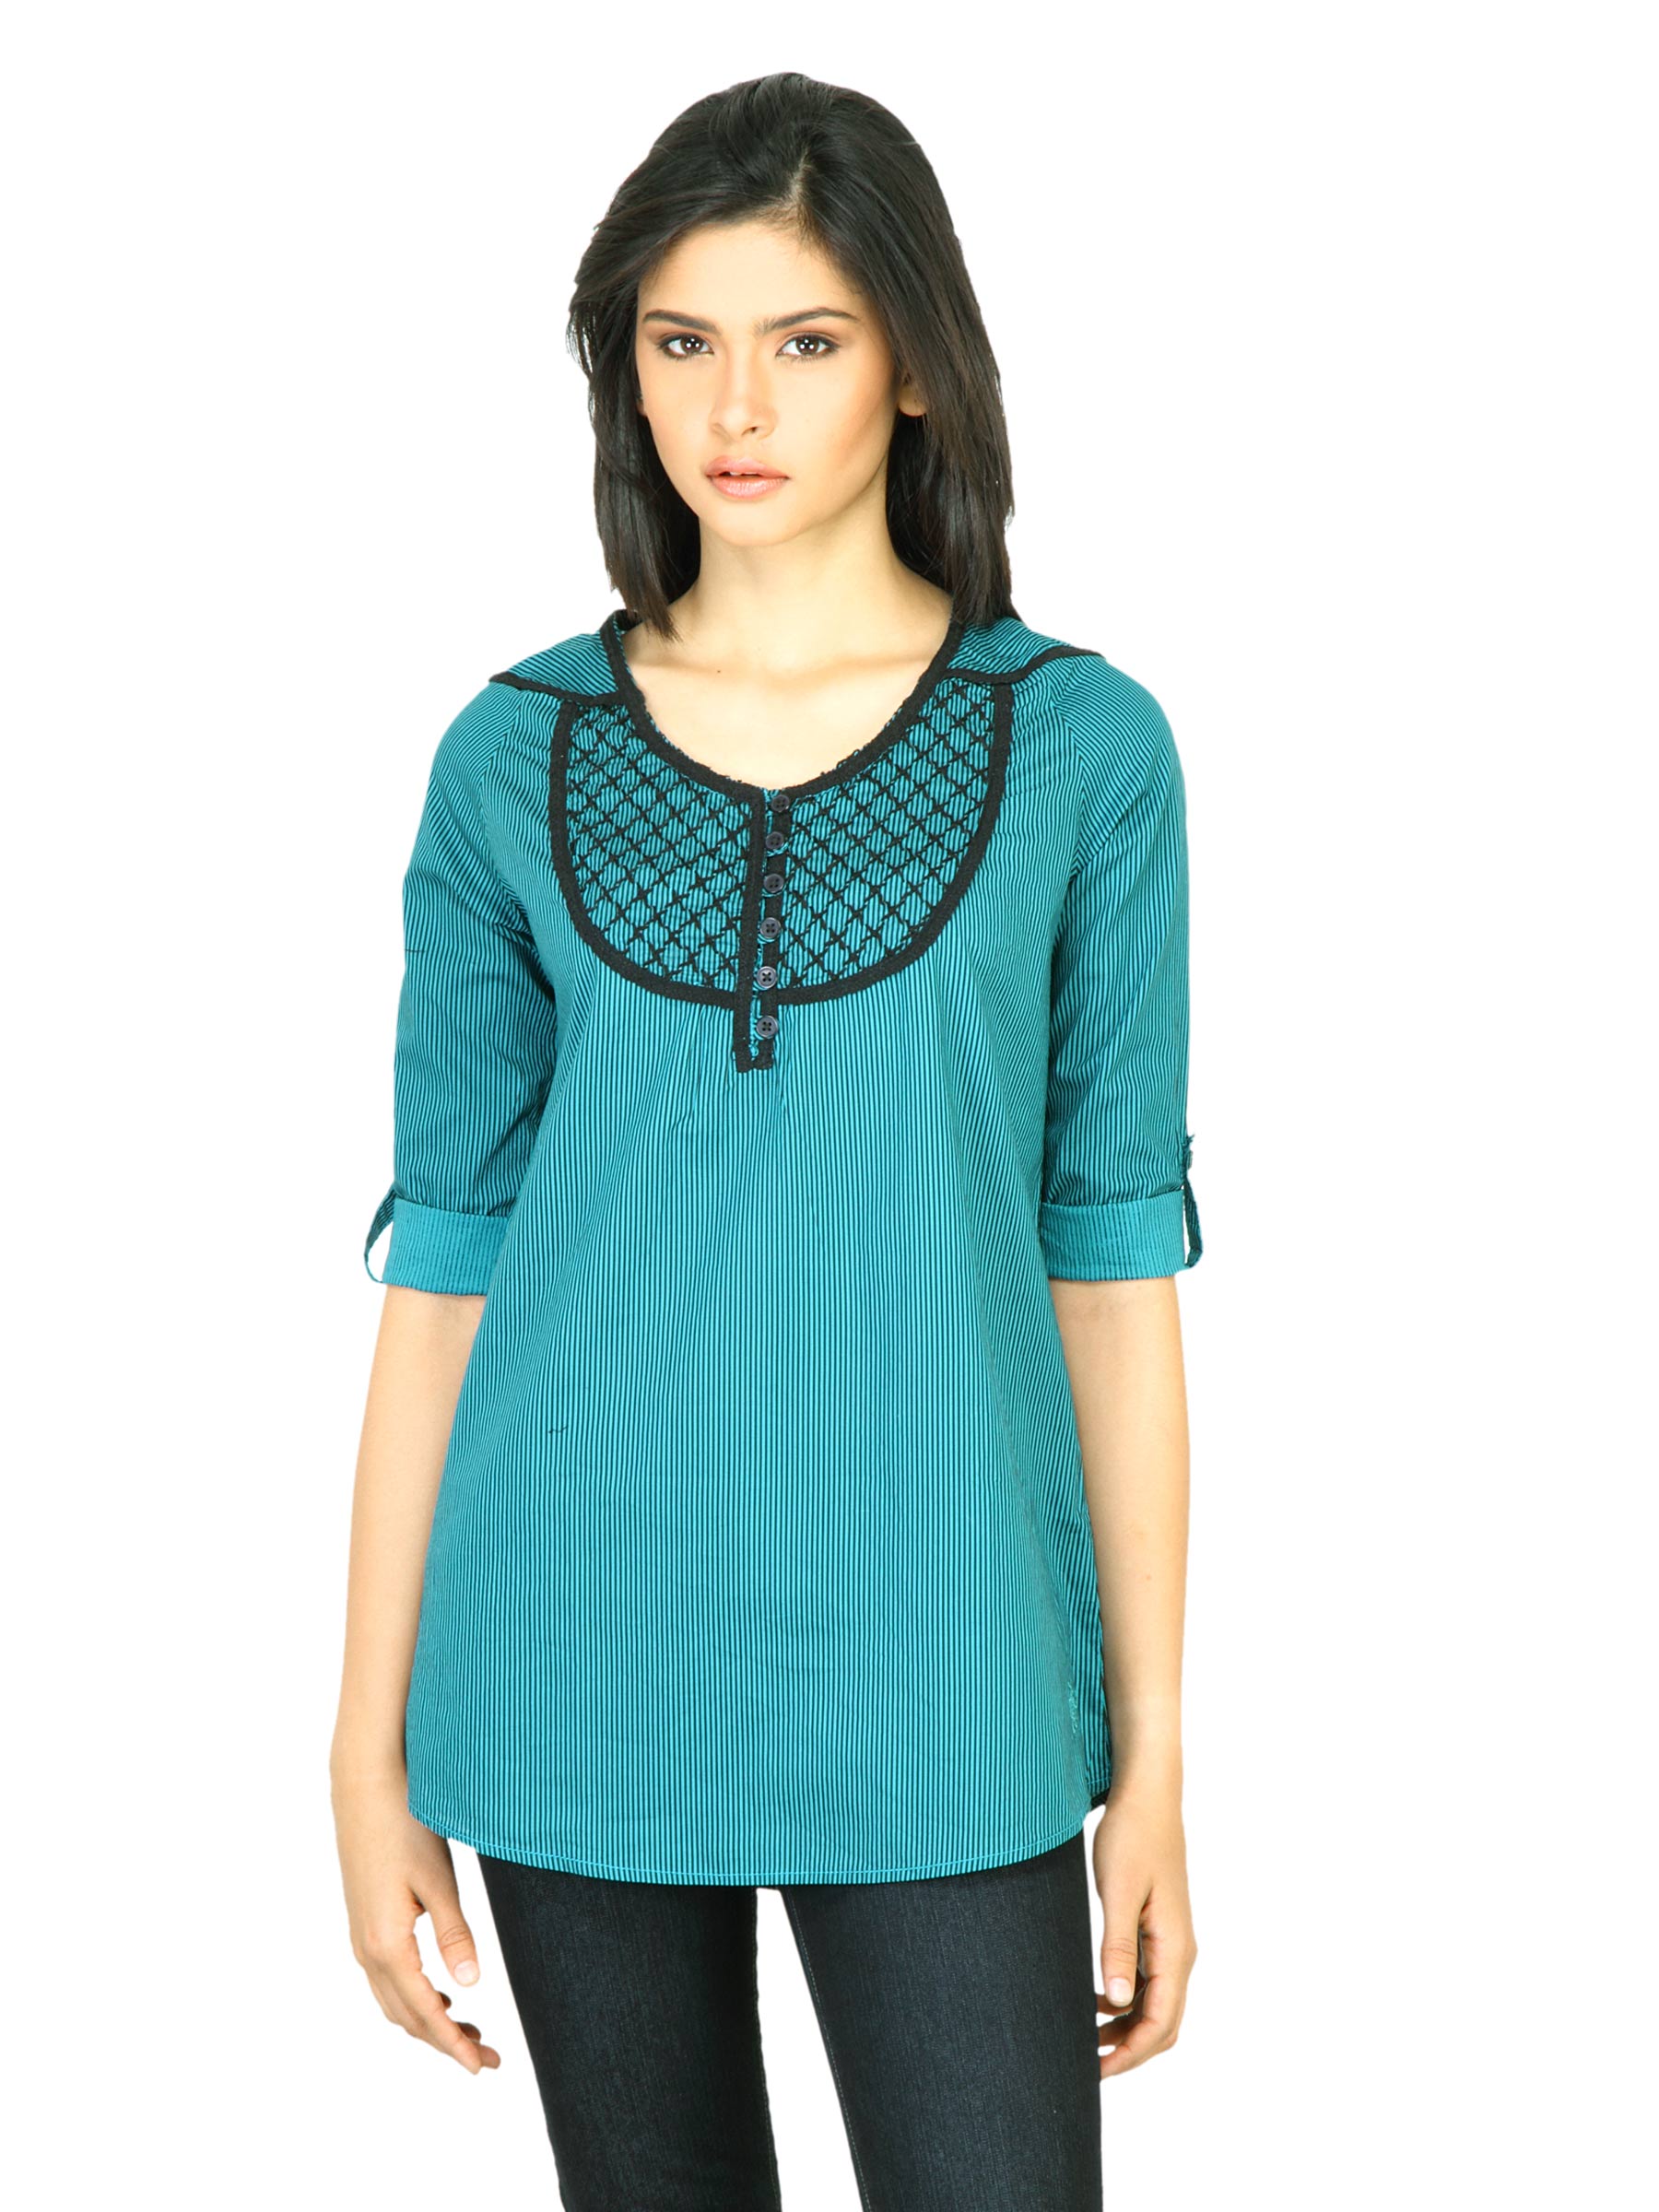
Wrangler Women Lace Blue Top
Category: Apparel / Topwear / Tops
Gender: Women
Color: Blue
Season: Fall 2011
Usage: Casual